Friendville (manor house)

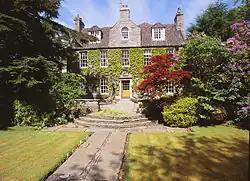
Friendville House, Front

Friendville is a large manor house and estate in the Mannofield area of Aberdeen, Scotland, operated as a hireable exclusive use venue. It is notable for being situated in the city of Aberdeen itself yet containing an estate and gardens that are more commonly found in rural country houses. Friendville house is a category B listed building and the oldest residential property still in use in Aberdeen. It is one of Aberdeen's most valuable properties.